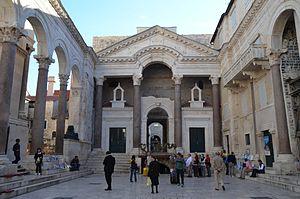
Le tourisme en Croatie est une industrie importante. En 2012, la Croatie avait 11,8 millions de visiteurs touristiques, et en 2013 plus de 14 millions de touristes et 73,25 millions de nuitées. La Croatie espère doubler ces chiffres d'ici à 2020.